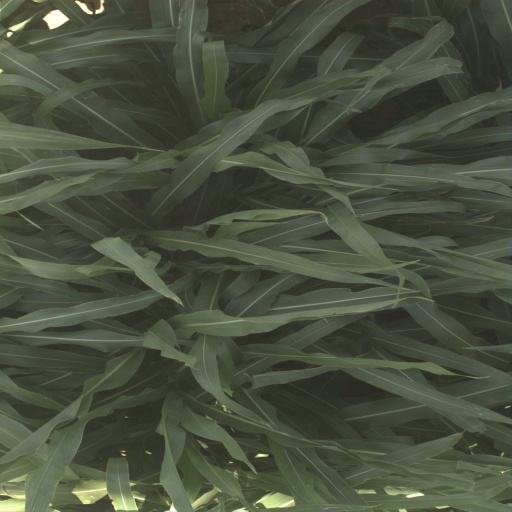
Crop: sorghum